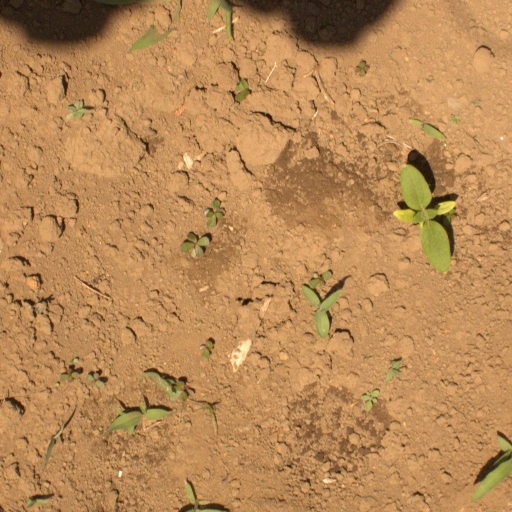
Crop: Jerusalem artichoke